The Big Shot Chronicles

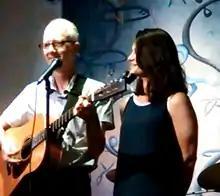
Gil Ray and Suzi Ziegler performing "Regenisraen" during a July 2013 Scott Miller memorial tribute.

The title of the song "Regenisraen" sprang from Miller's attempt at "a sort of Jabberwocky speech meant to communicate a dreaming state," influenced by reading James Joyce's novel "Finnegans Wake". The title was a portmanteau word that Miller explained as a combination of "regeneration; crossed with the word Israel, which is a sort of symbol of the beginning of religion, Judeo-Christian tradition; and the word rain, just as a symbol of recurrent events, a cycle of nature. It all adds up to a word which to me means a sort of faith in regeneration after death, a hope that things will get brighter before the dawn, a song about depending on that kind of cyclical hope." Miller later wrote, "I suppose my intention was to conjure up the feeling of finding yourself in need of spiritual renewal."